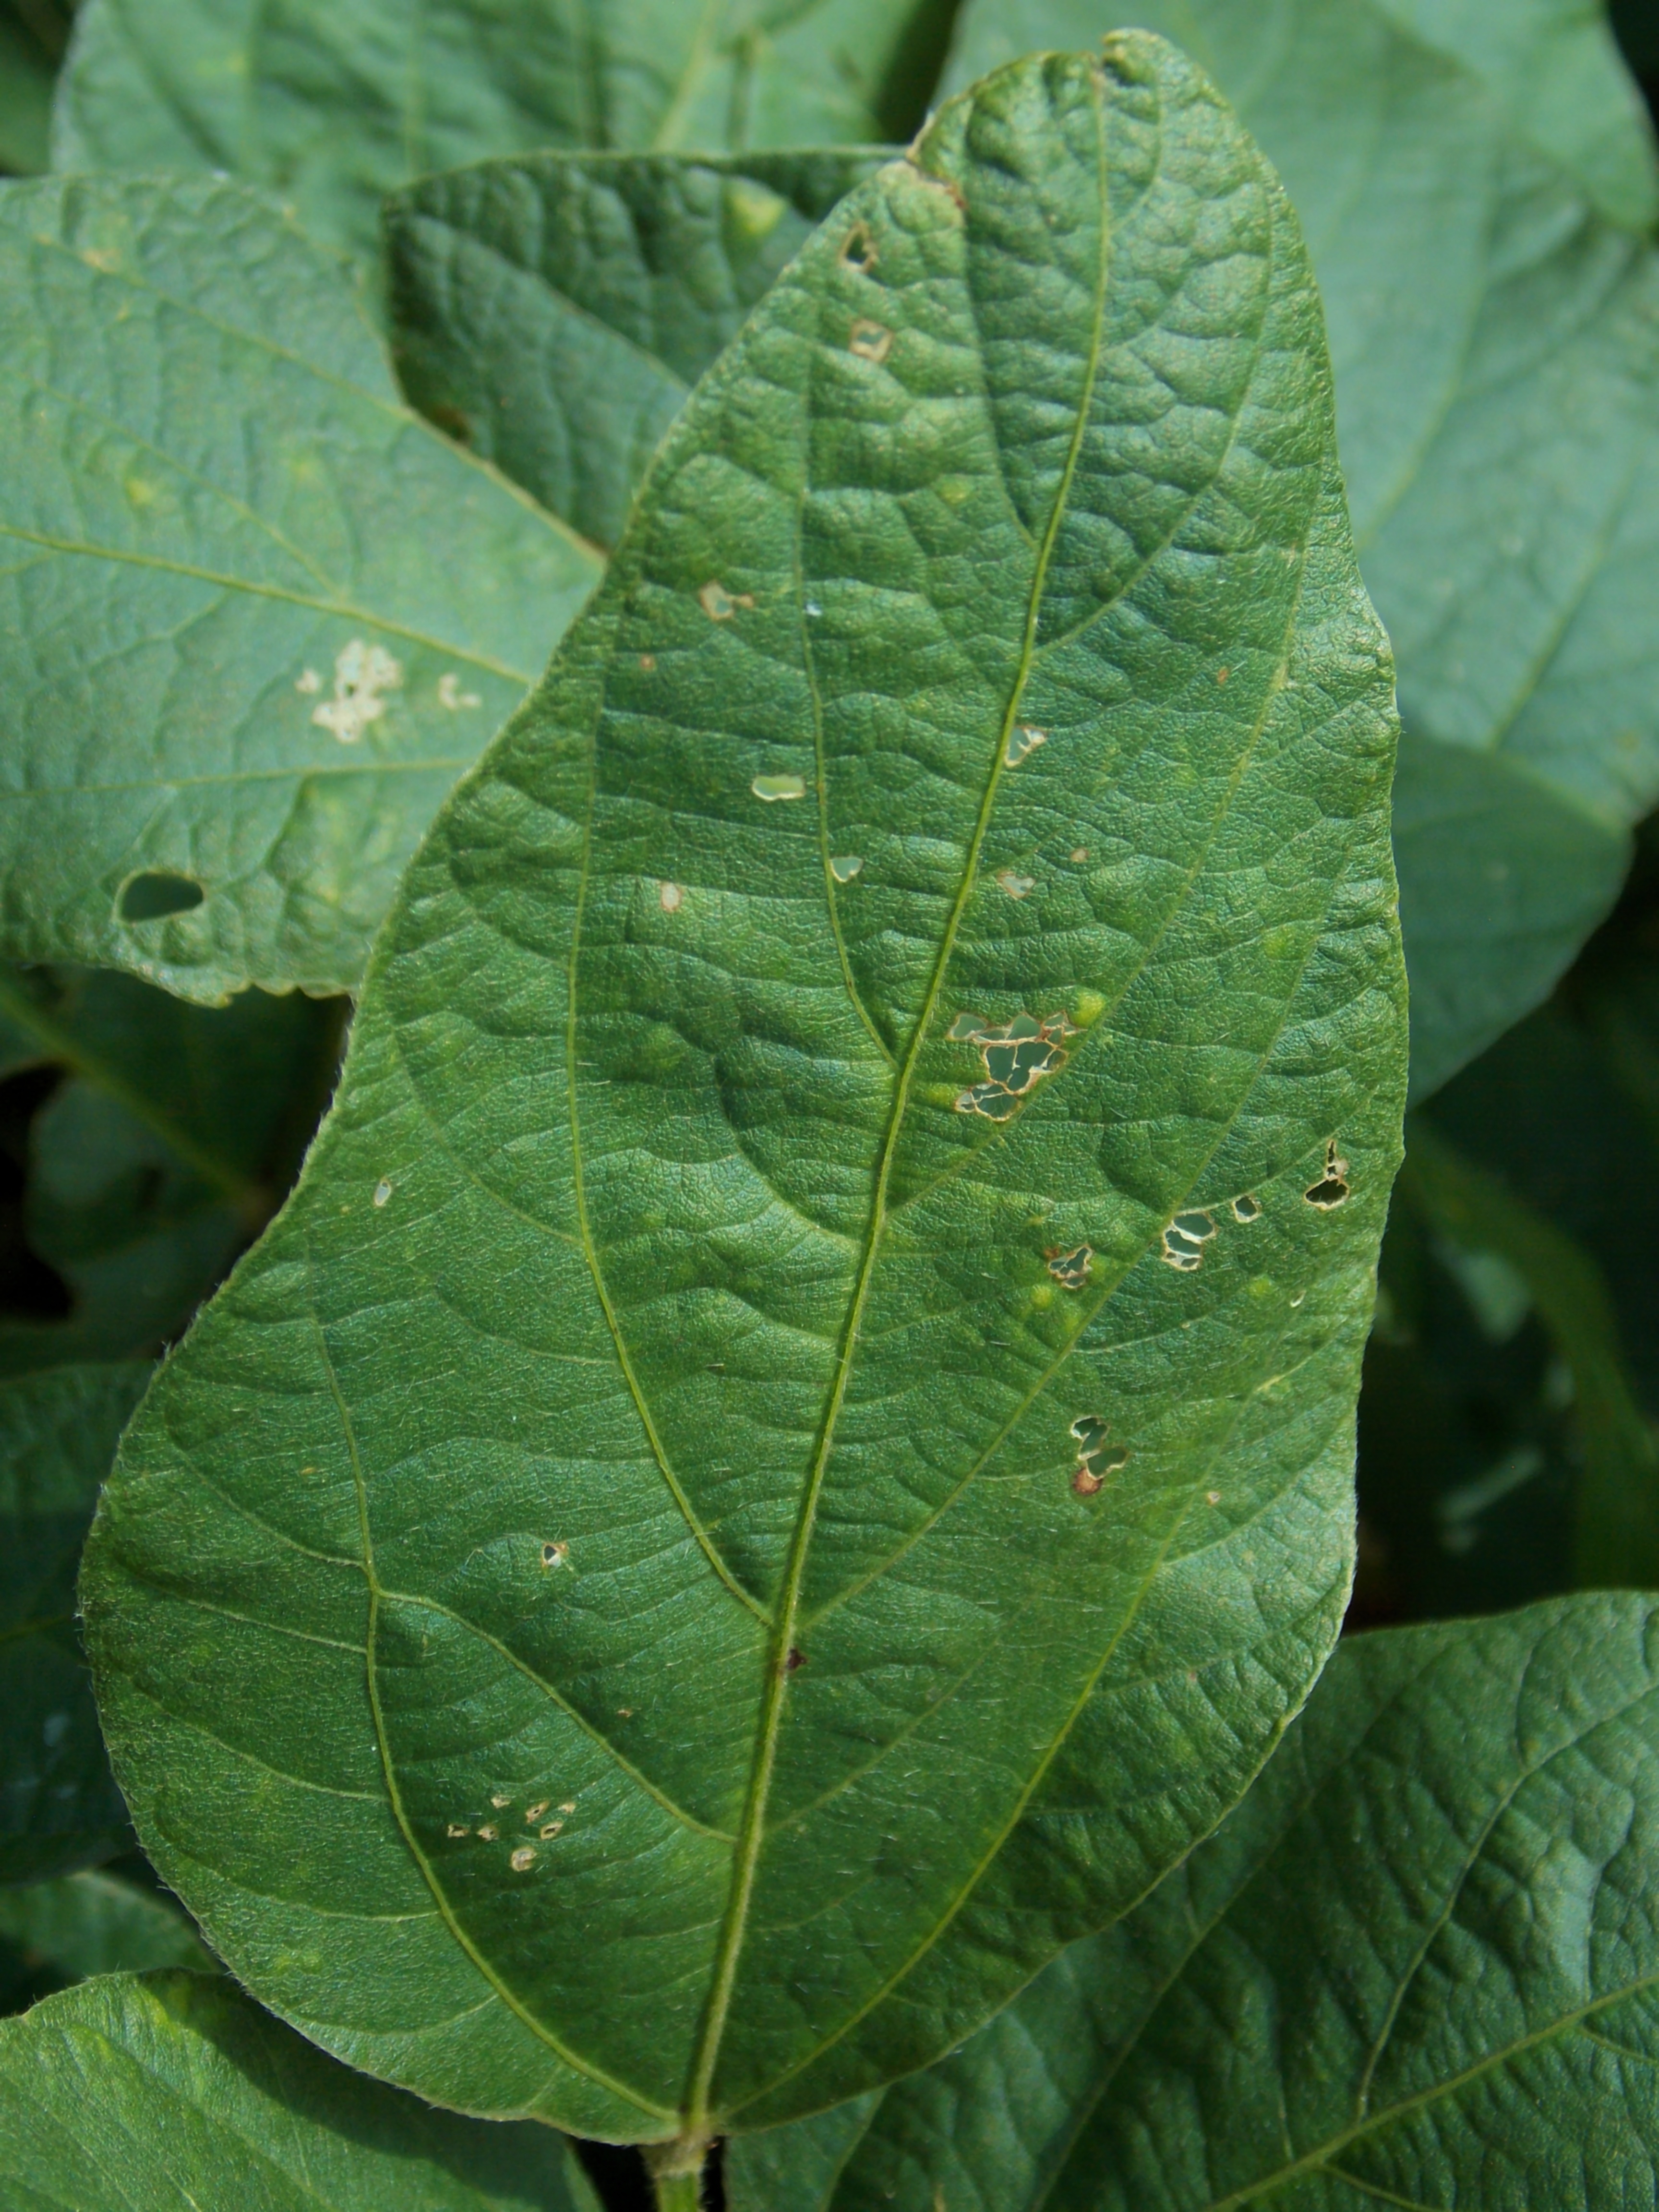
Label: Healthy